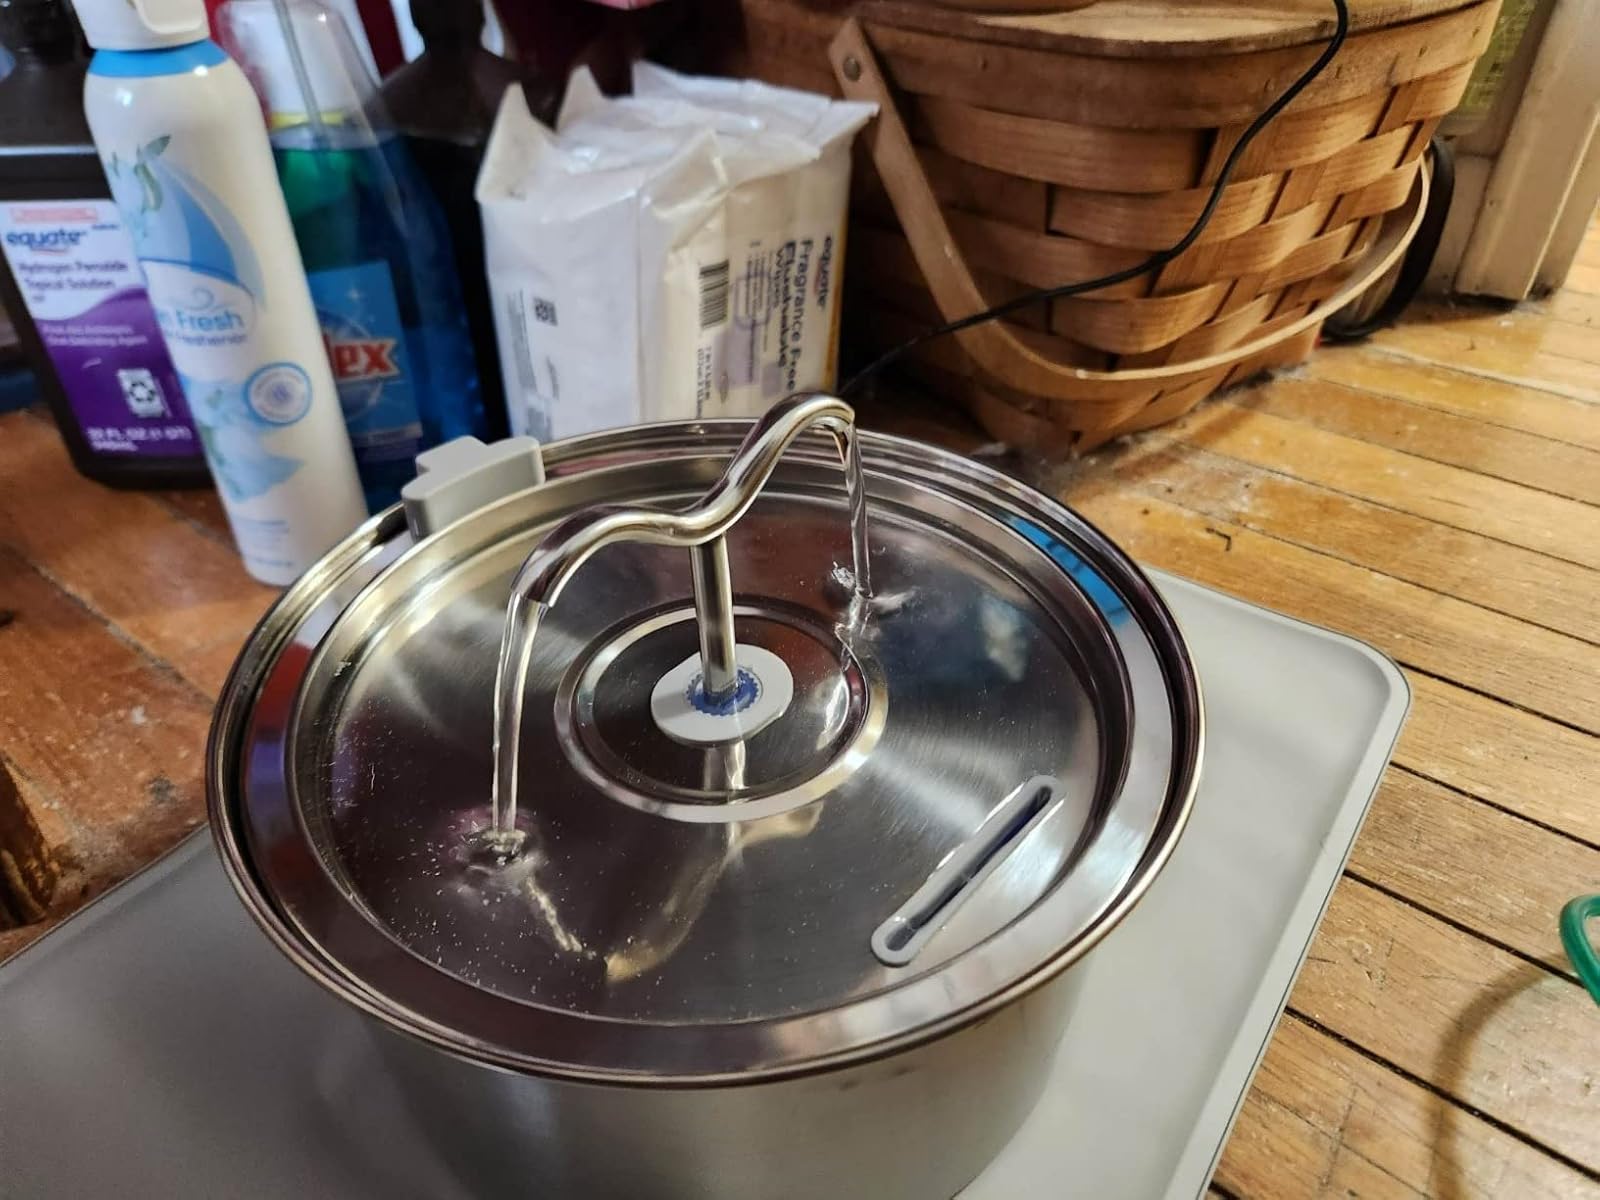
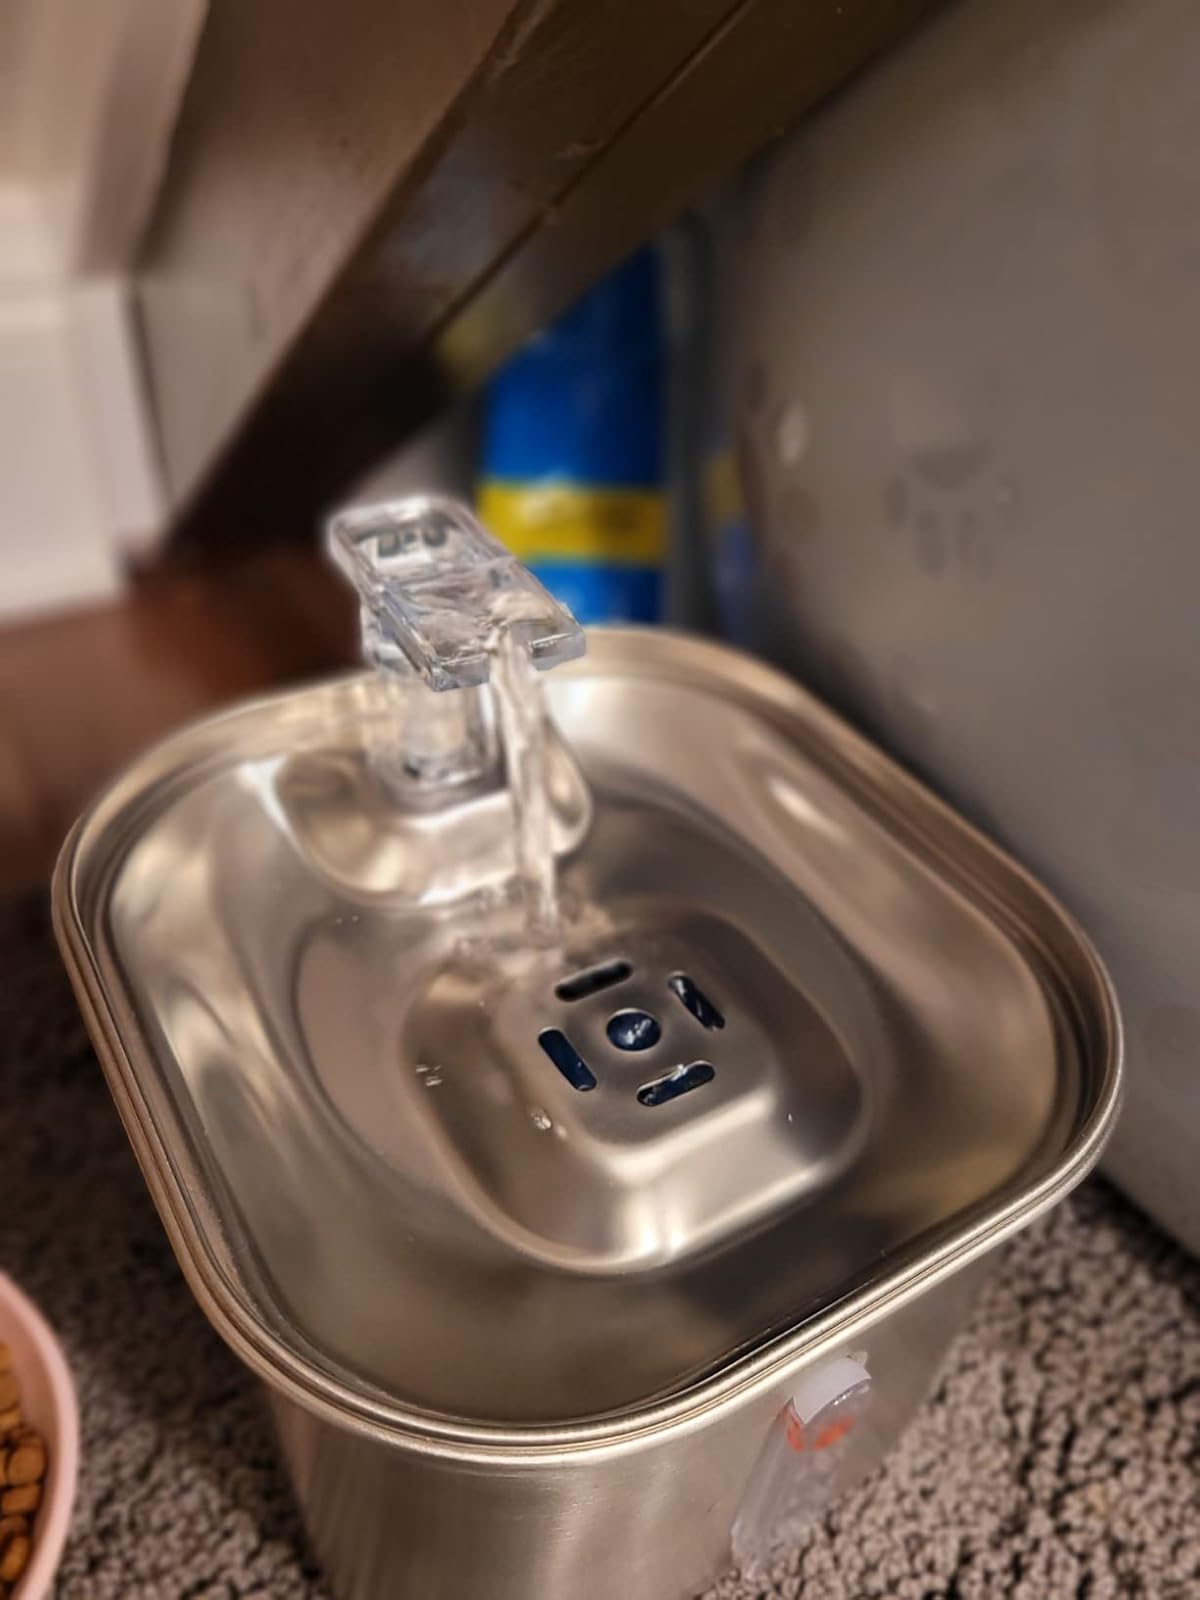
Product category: items_bowl
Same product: no